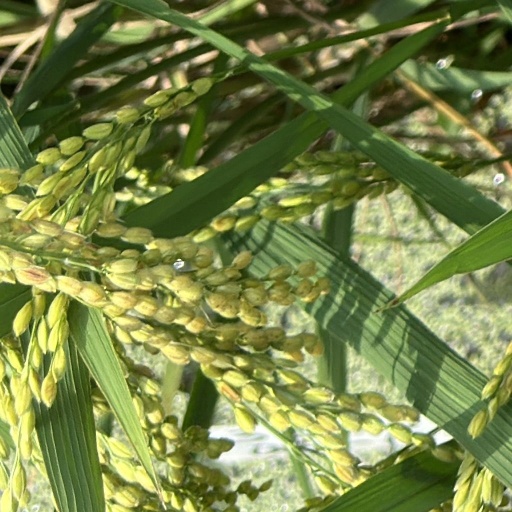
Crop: rice